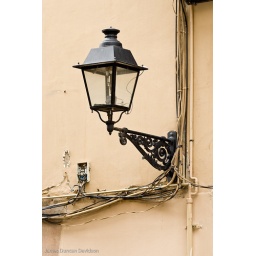
A random lamp on a building in Barcelona.